2012 NCAA Men's Basketball All-Americans

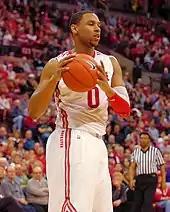
Members of the 2012 Consensus All-America first team. Clockwise from upper left: Davis, Green, Sullinger and Robinson (not pictured: McDermott).

An All-American team is an honorary sports team composed of the best amateur players of a specific season for each team position—who in turn are given the honorific "All-America" and typically referred to as "All-American athletes", or simply "All-Americans". Although the honorees generally do not compete together as a unit, the term is used in U.S. team sports to refer to players who are selected by members of the national media. Walter Camp selected the first All-America team in the early days of American football in 1889. The 2012 NCAA Men's Basketball All-Americans are honorary lists that include All-American selections from the Associated Press (AP), the United States Basketball Writers Association (USBWA), the "Sporting News" (TSN), and the National Association of Basketball Coaches (NABC) for the 2011–12 NCAA Division I men's basketball season. All selectors choose at least a first and second 5-man team. The NABC, TSN and AP choose third teams, while AP also lists honorable mention selections.